Margarita Betova

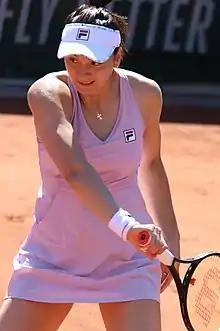
Gasparyan at the 2021 French Open

Gasparyan started 2021 at the Australian Open, where she lost to Garbiñe Muguruza in the first round.